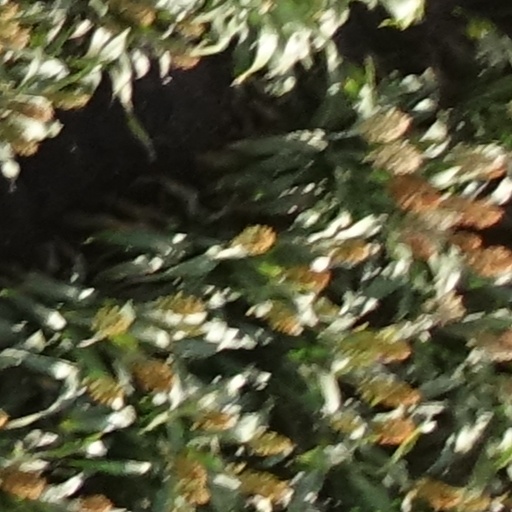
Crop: sorghum